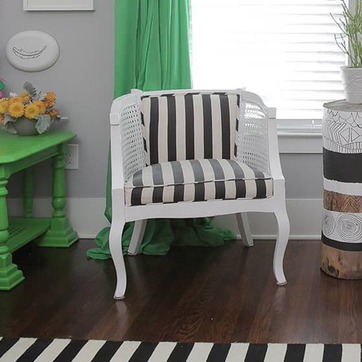
Material: fabric